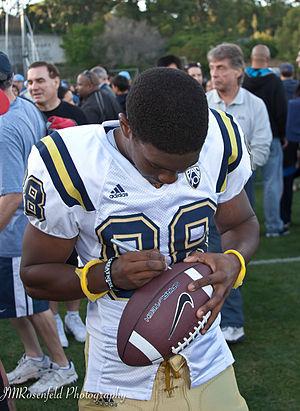
Jerry Lee Rice, Jr., né le 27 juillet 1991 à Atherton en Californie, est un joueur américain de football américain évoluant au poste de wide receiver. Il est le fils du wide receiver Jerry Rice.